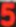
Number: 5